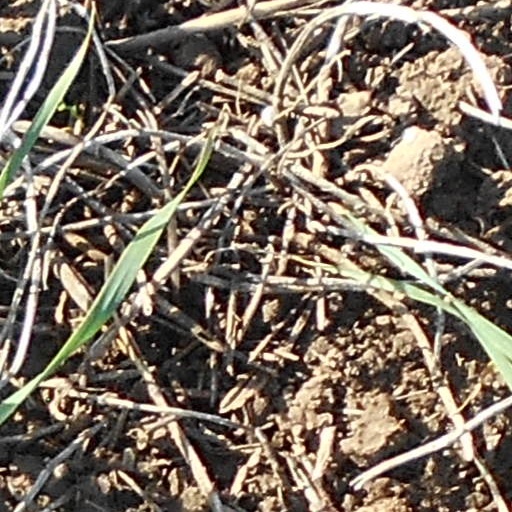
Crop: wheat